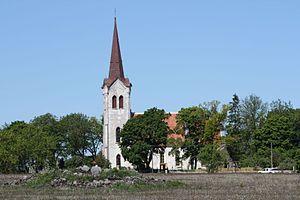
Jõelähtme est un petit village estonien de la commune de Jõelähtme, au nord du pays. Il se trouve dans la région d'Harju.